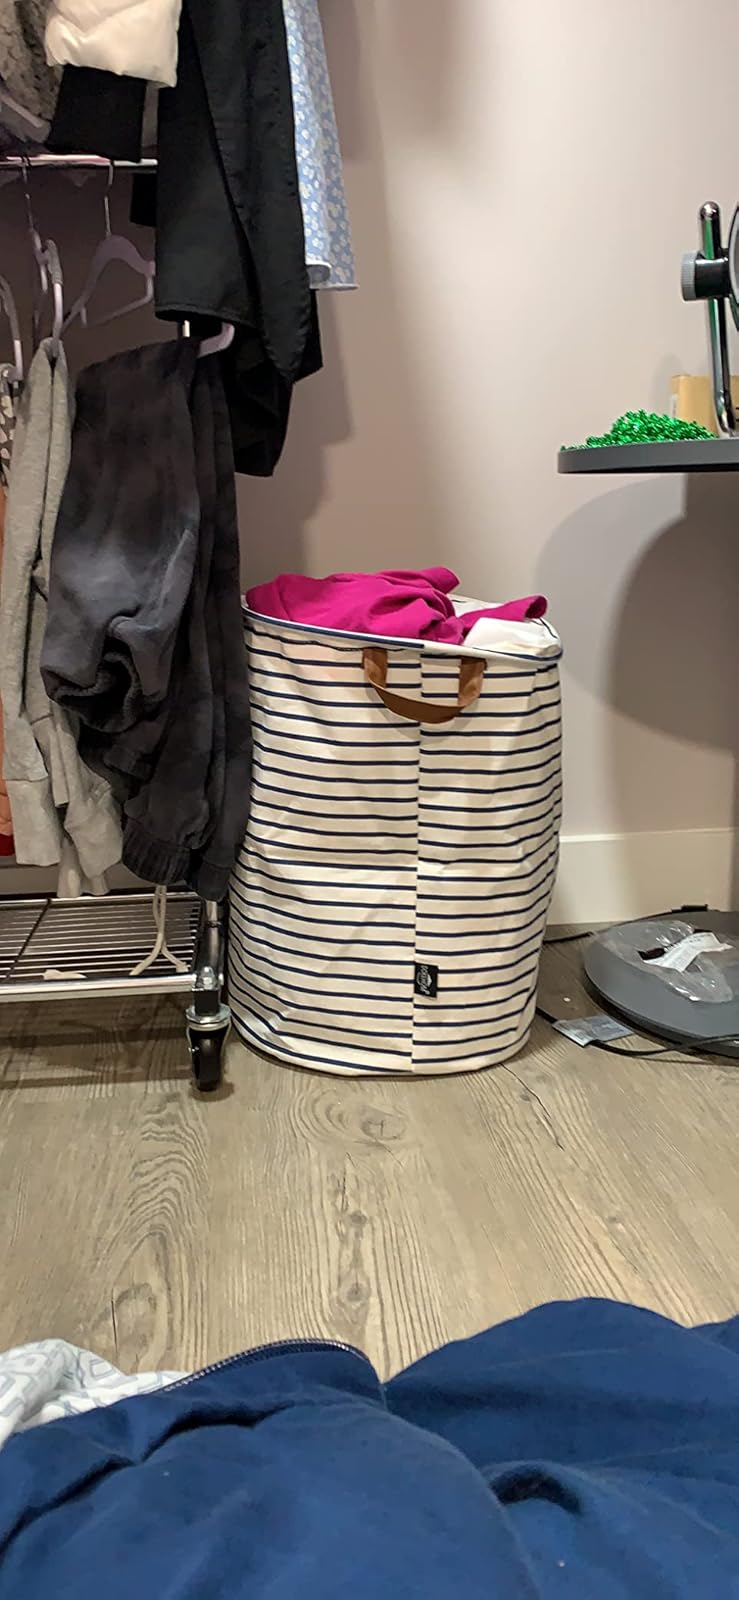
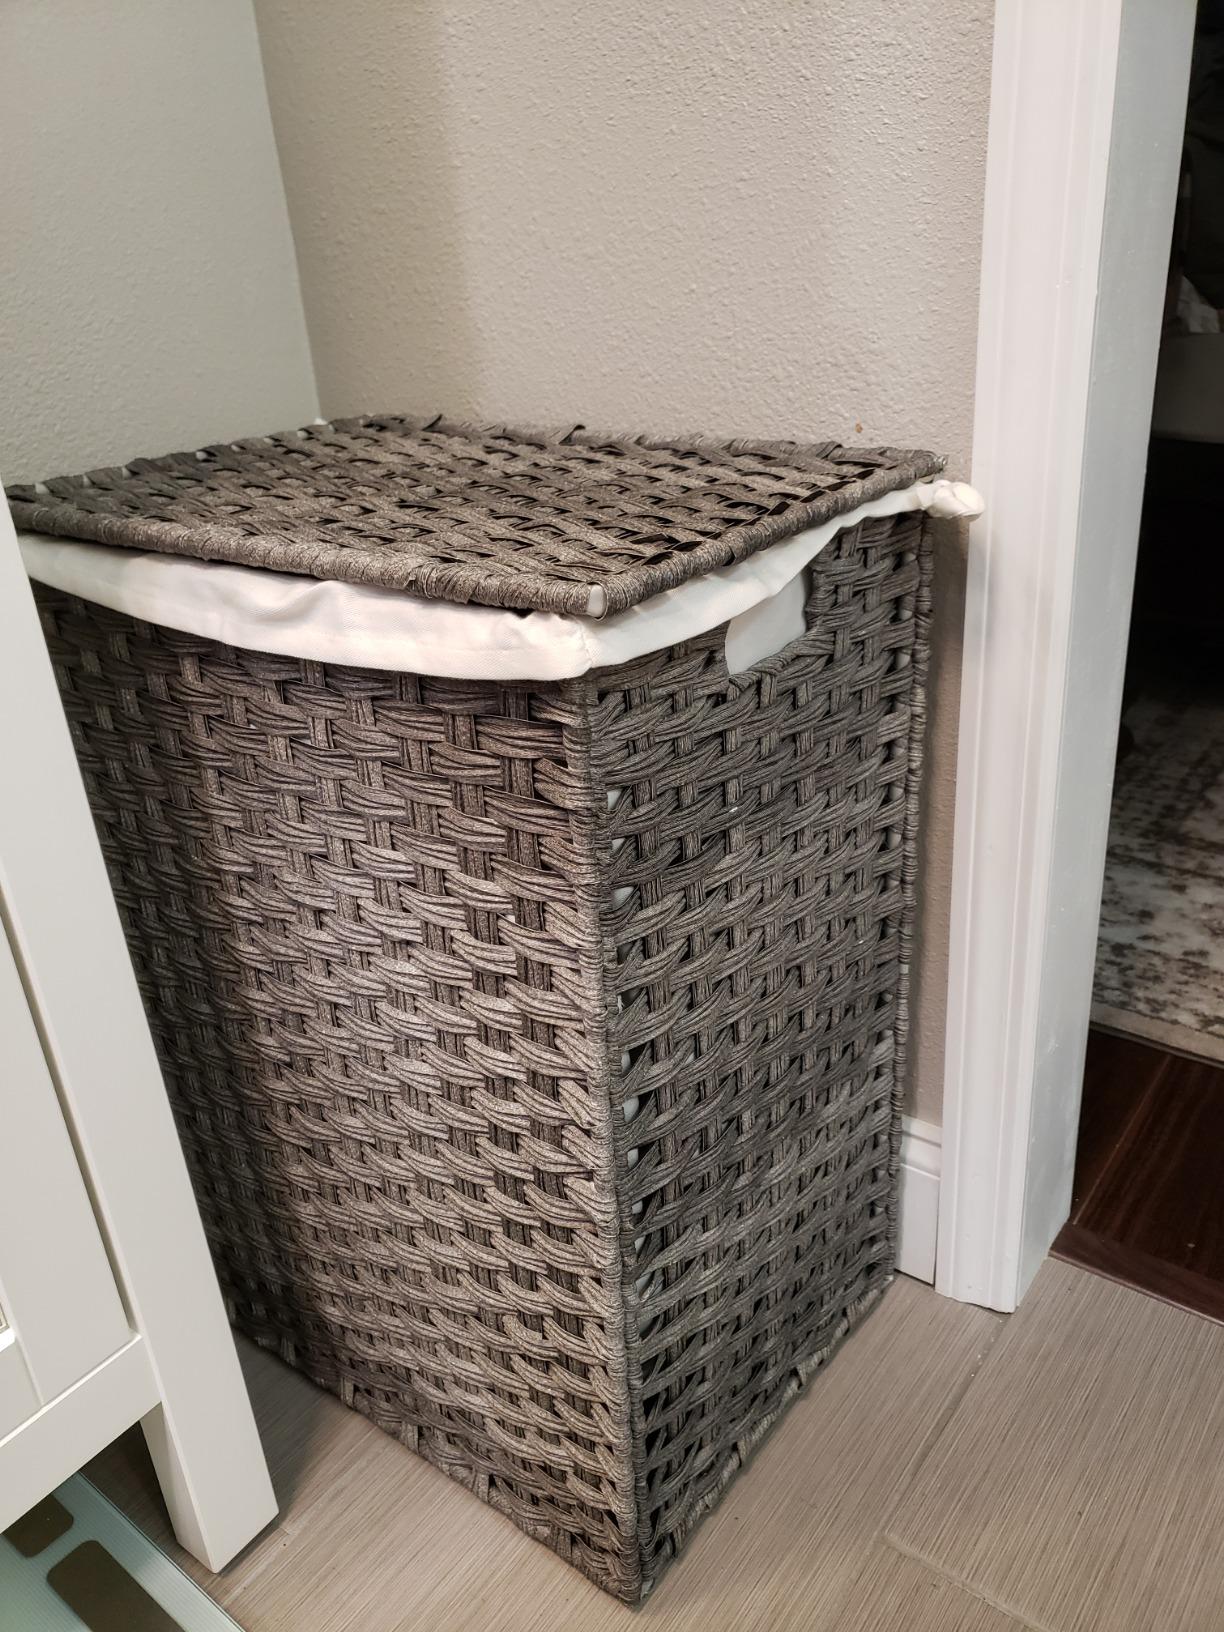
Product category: items_hamper
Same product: no